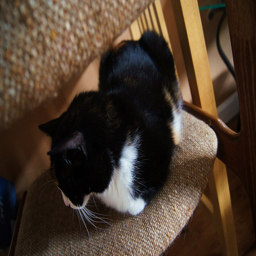
A black and white cat sitting in a chair.
A black and white cat sits on a brown chair.
a black and white cat seated on the chair
A black and white cat sitting on a chair.
A black and white cat sitting on a chair.